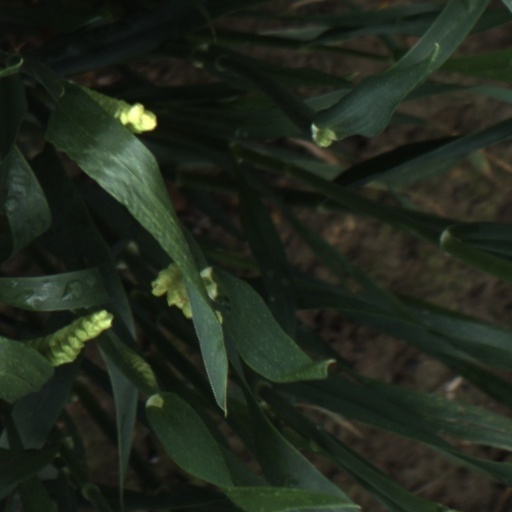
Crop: wheat